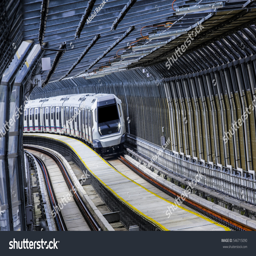
train , a transportation for future generation .